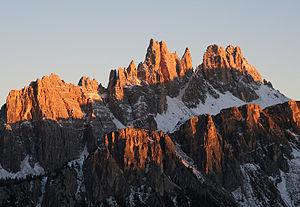
La Croda da Lago est un chaînon montagneux qui s'élève à 2 715 m d'altitude à la Cima Ambrizzola, au sud de Cortina d'Ampezzo, dans les Dolomites en Italie. La cime éponyme culmine à 2 701 mètres d'altitude. Il fait partie du site classé au patrimoine mondial nommé Les Dolomites. Situé à l’aplomb du col de Giau, il surplombe la vallée du Boite à l'ouest et le val Fiorentina à l'est.